North Launceston Football Club

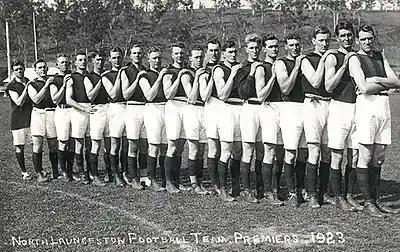
A North Launceston team of 1923.

The club started as "Railway Football Club" in 1893 and were known as "Essendon" in the 1898 season. It fielded a team in the NTFA Junior Competition for three years, and began playing in the senior competition in 1896.